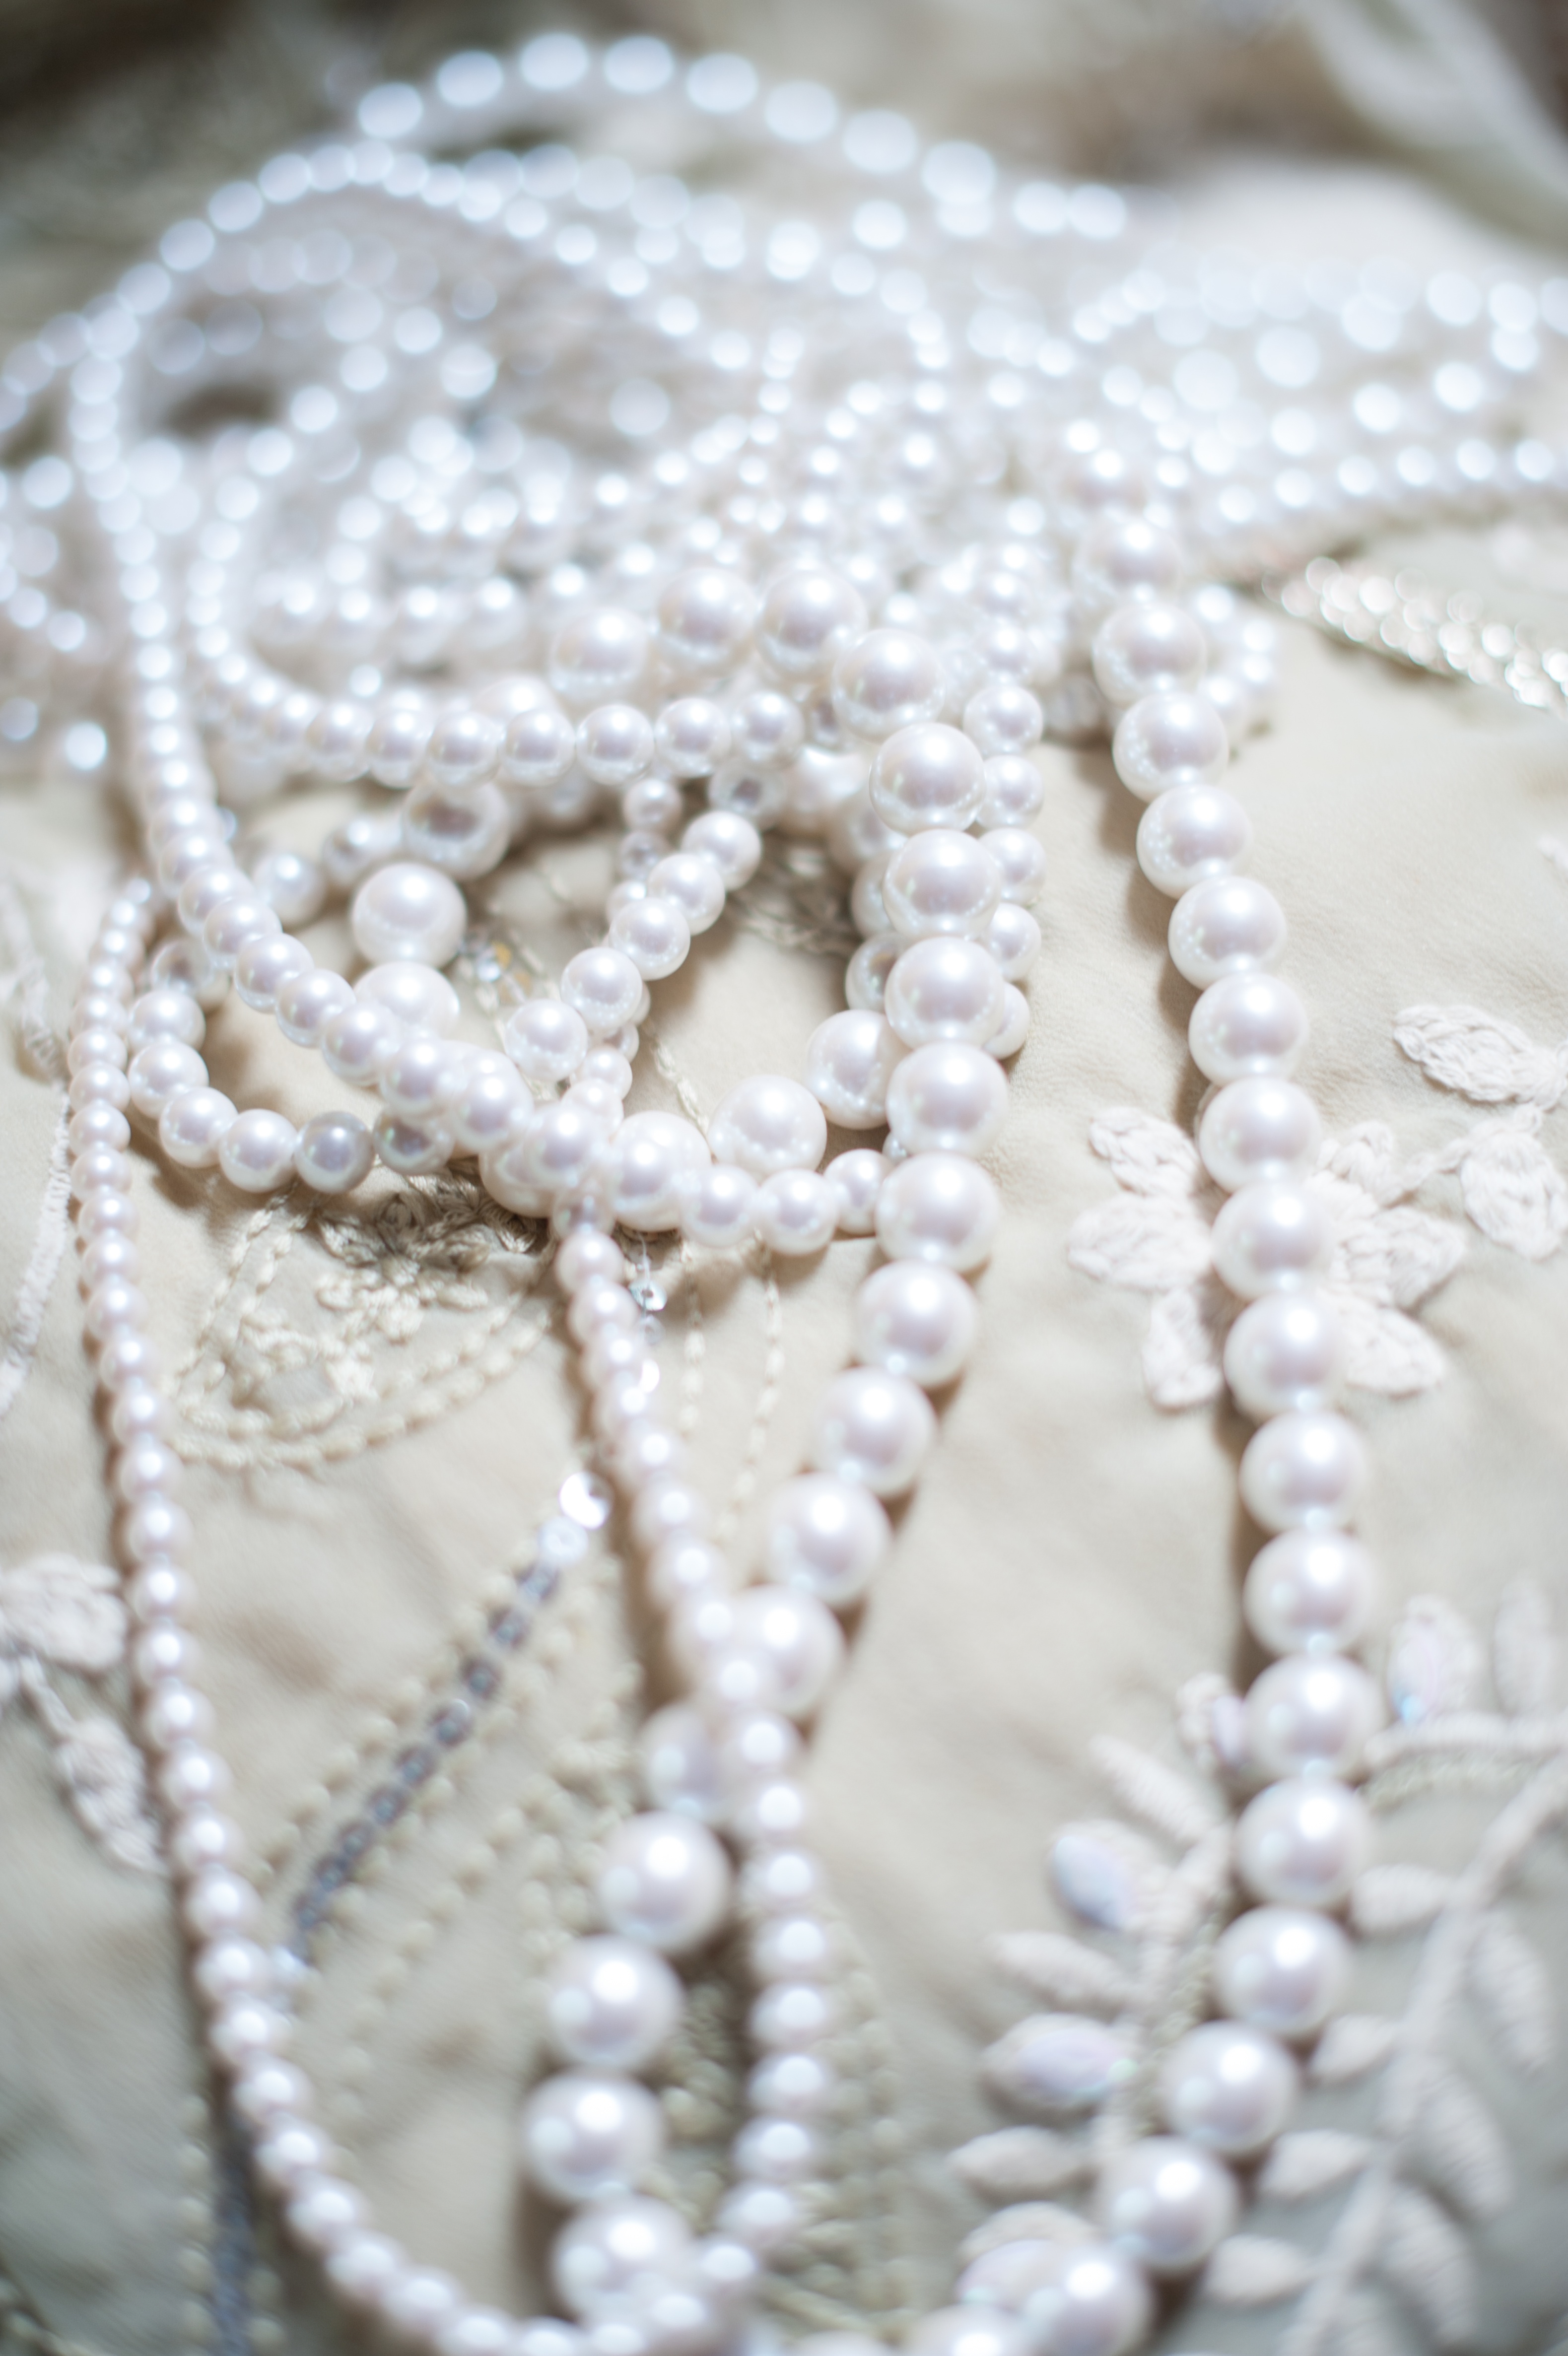
white, lace, material, necklace, jewellery, crochet, textile, art, pearl, fashion accessory